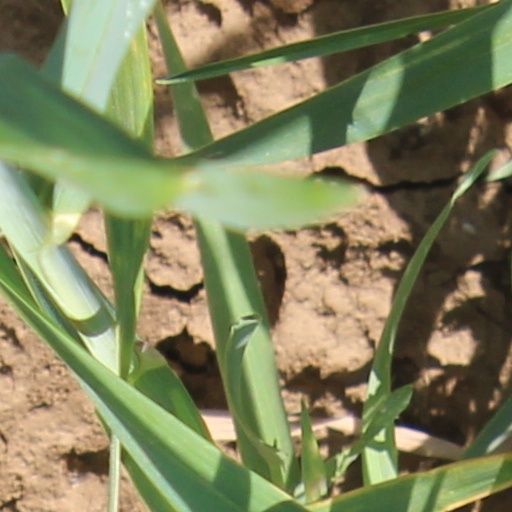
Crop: wheat